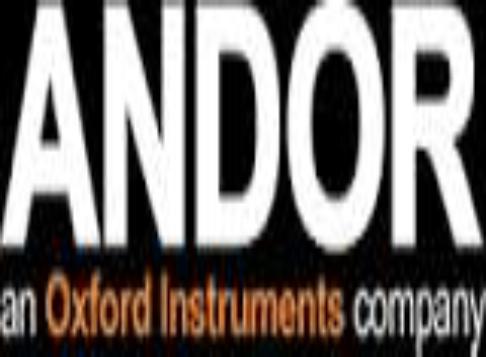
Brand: andor technology
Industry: Electronic